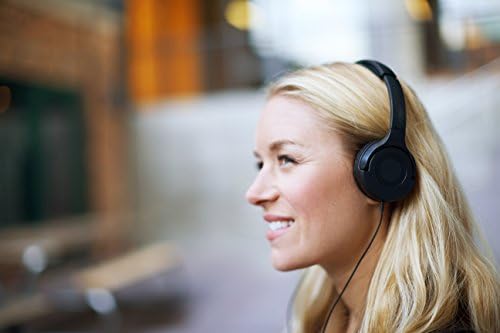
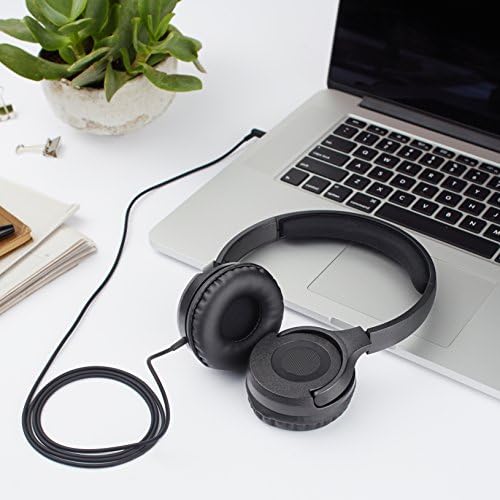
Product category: headphones
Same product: yes